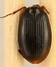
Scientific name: Synuchus impunctatus
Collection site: Bartlett Experimental Forest NEON (BART), plot BART_081